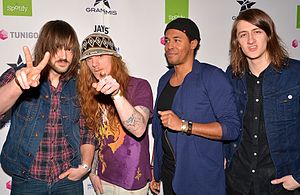
Witchcraft
Witchcraft er et hård rock/doom metal band fra Örebro, Sverige dannet i 2000.